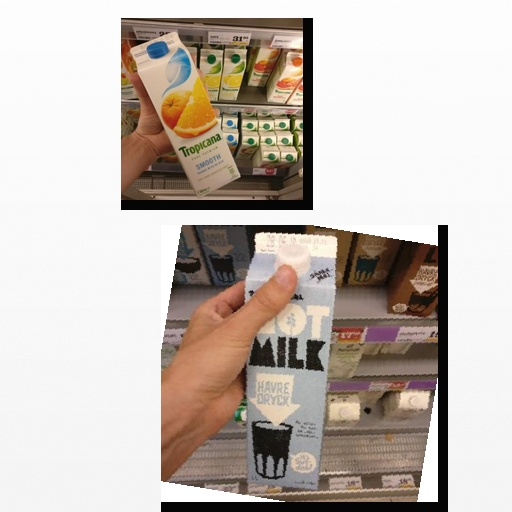
Food items: mixed_juice, oat_milk